Pepero Day

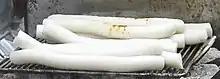
Garaetteok has been proposed as more healthy and less commercial alternative

Pepero Day has been criticized as a business tool and marketing strategy of certain companies, as well as for promoting unhealthy, fattening food that contradicts its original meaning (about becoming tall and thin). In addition, some say the day is an insult to hardworking farmers as Farmers' Day, enacted in Korea in 1996 to promote farming, also falls on November 11.